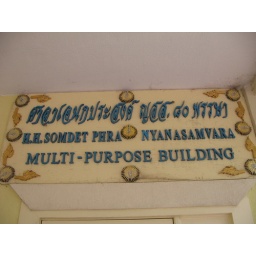
The sign over the library door